Musume Dōjōji

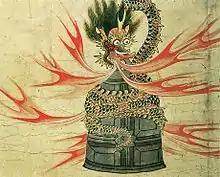
The story of "Musume Dojoji" refers to a tale of a woman who transforms into a serpent-demon and destroys a temple bell.

"Musume Dojoji" originates from the Noh play "Dōjōji" which refers to the tale of a woman later named Kiyohime, who transforms into a serpent-demon out of rage due to an unrequited love for a Buddhist priest, and then destroys a temple bell in Dōjō-ji where he was hidden by the monks of the temple, thereby killing him. The Noh play relates an event some years later when a new bell is being installed. A maiden dances at the dedication ceremony for the new bell, before revealing herself to be the serpent-demon who had previously destroyed the bell, and leaps into the bell.